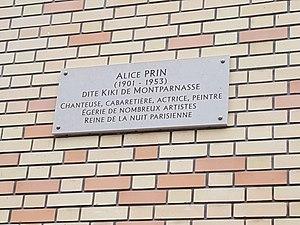
Plaque Kiki de Montparnasse Paris 14e
La rue Maria Helena Vieira da Silva est une voie du 14ᵉ arrondissement de Paris, ouverte en 2013.